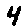
Label: 4